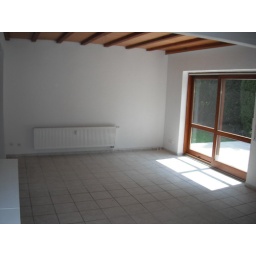
12 from window that looks like a door in no 11